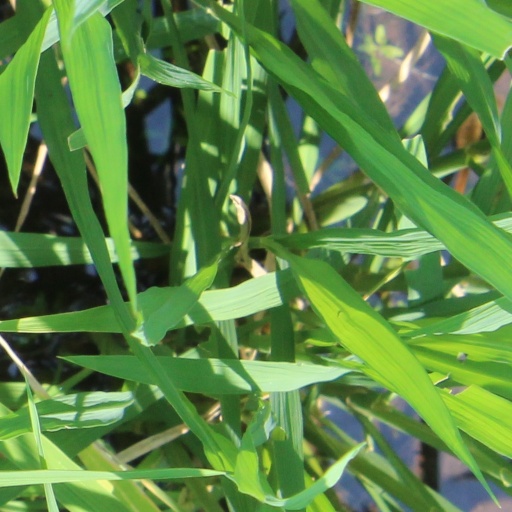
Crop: rice